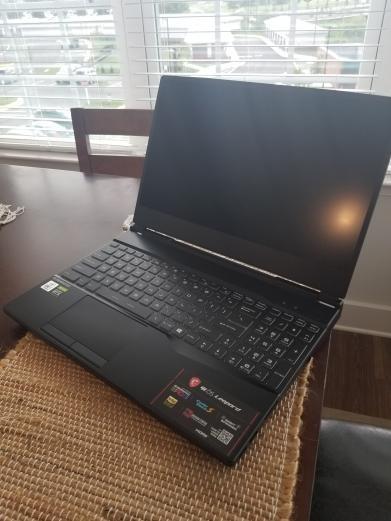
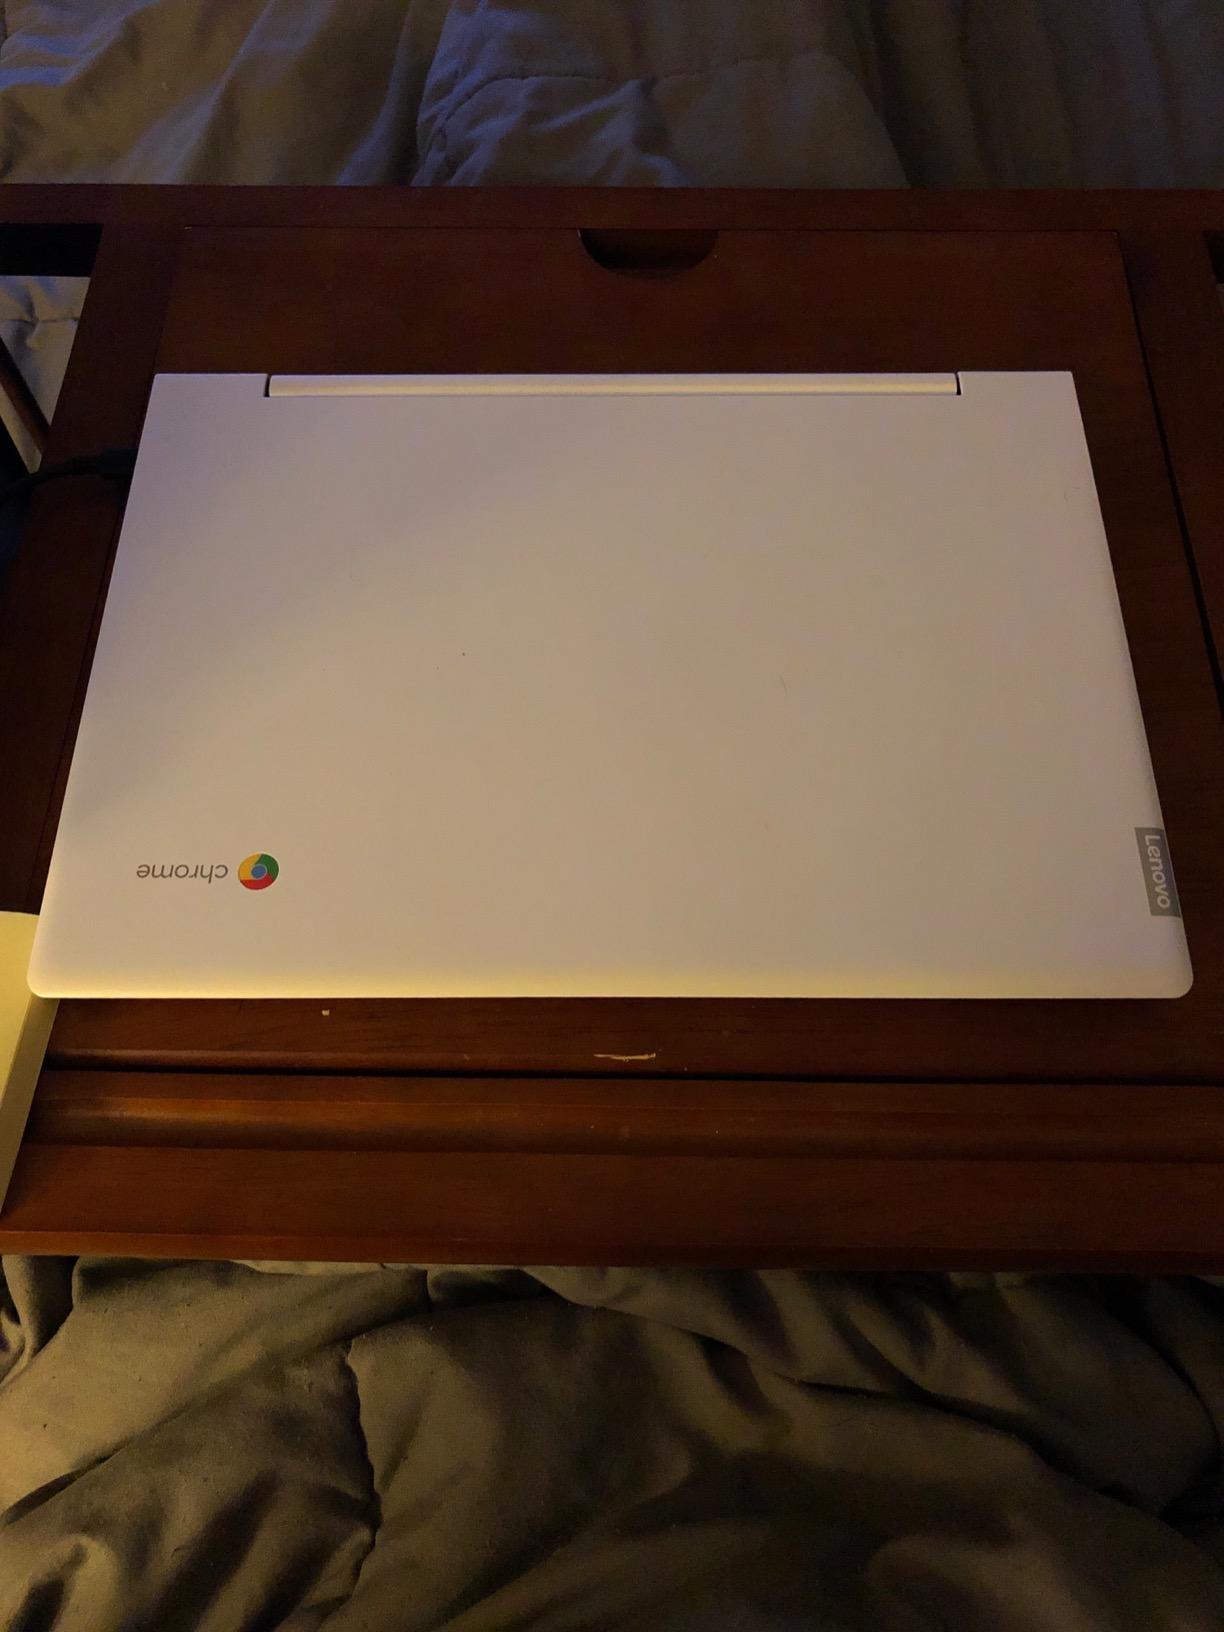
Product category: laptop
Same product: no